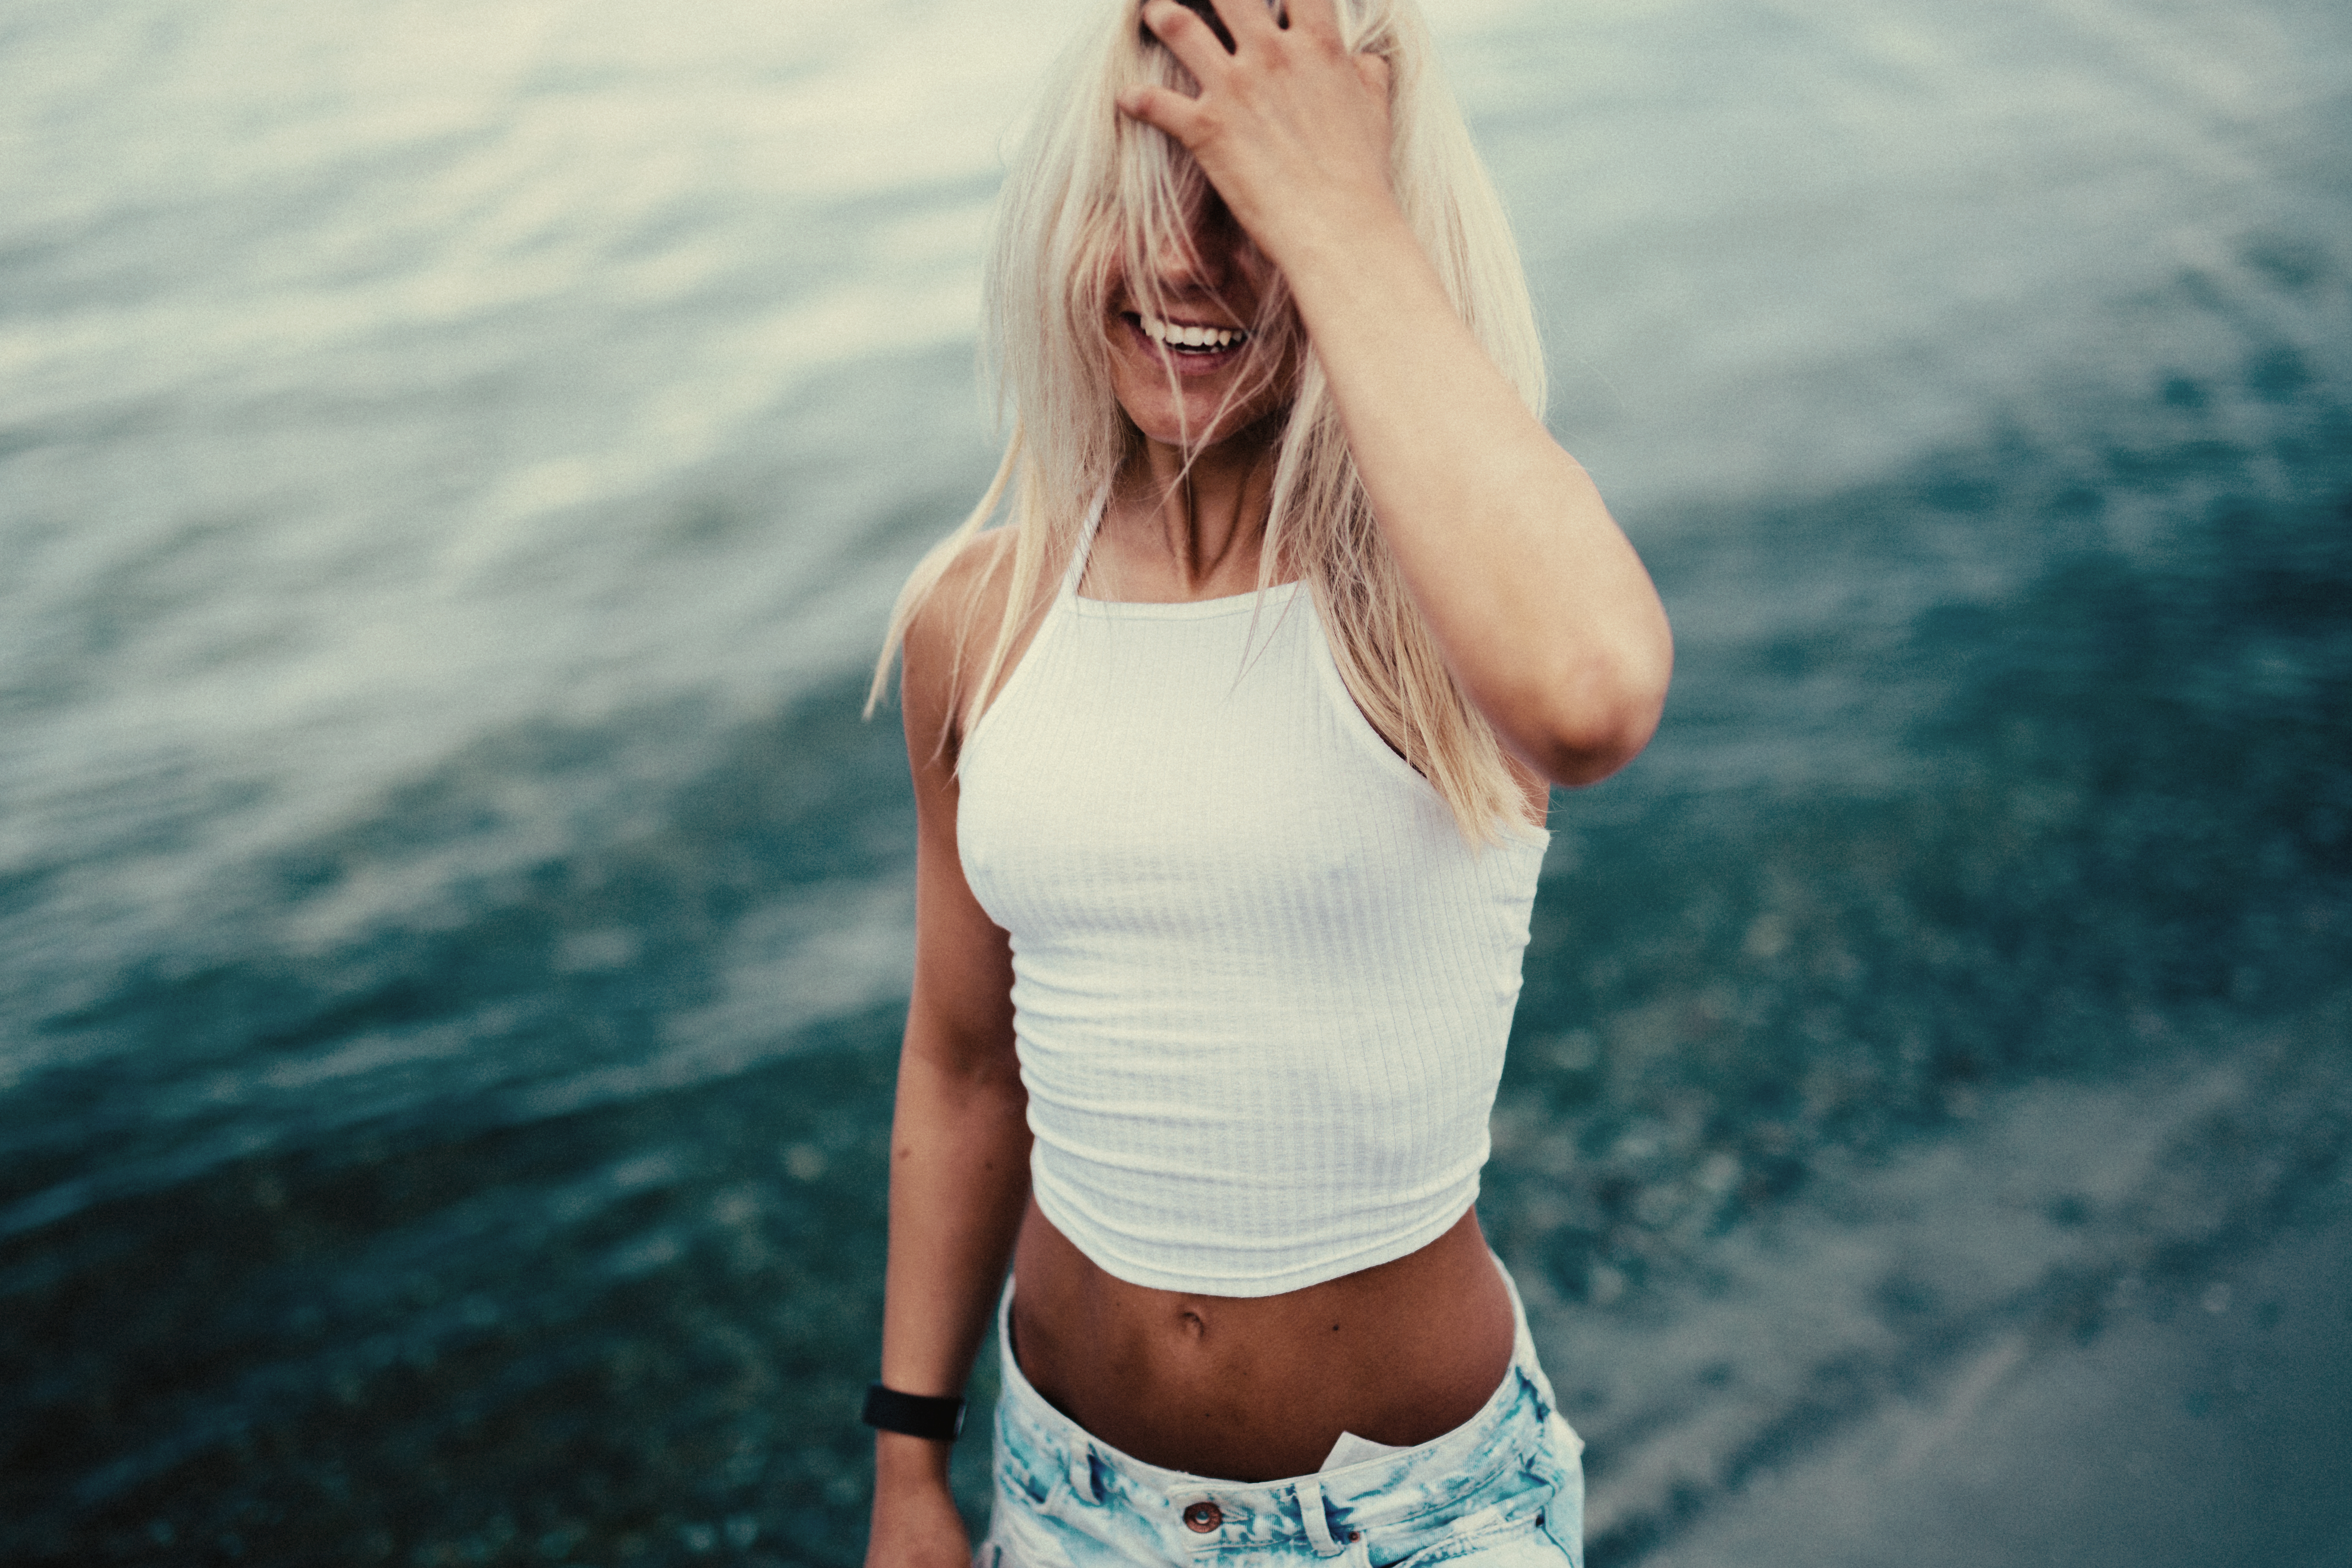
hand, sea, person, girl, woman, hair, photography, sunlight, vacation, female, leg, model, spring, blue, clothing, lady, blonde, facial expression, season, smile, denim, human body, fun, photograph, skin, beauty, blond, emotion, photo shoot, portrait photography, human action